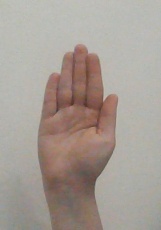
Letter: seen